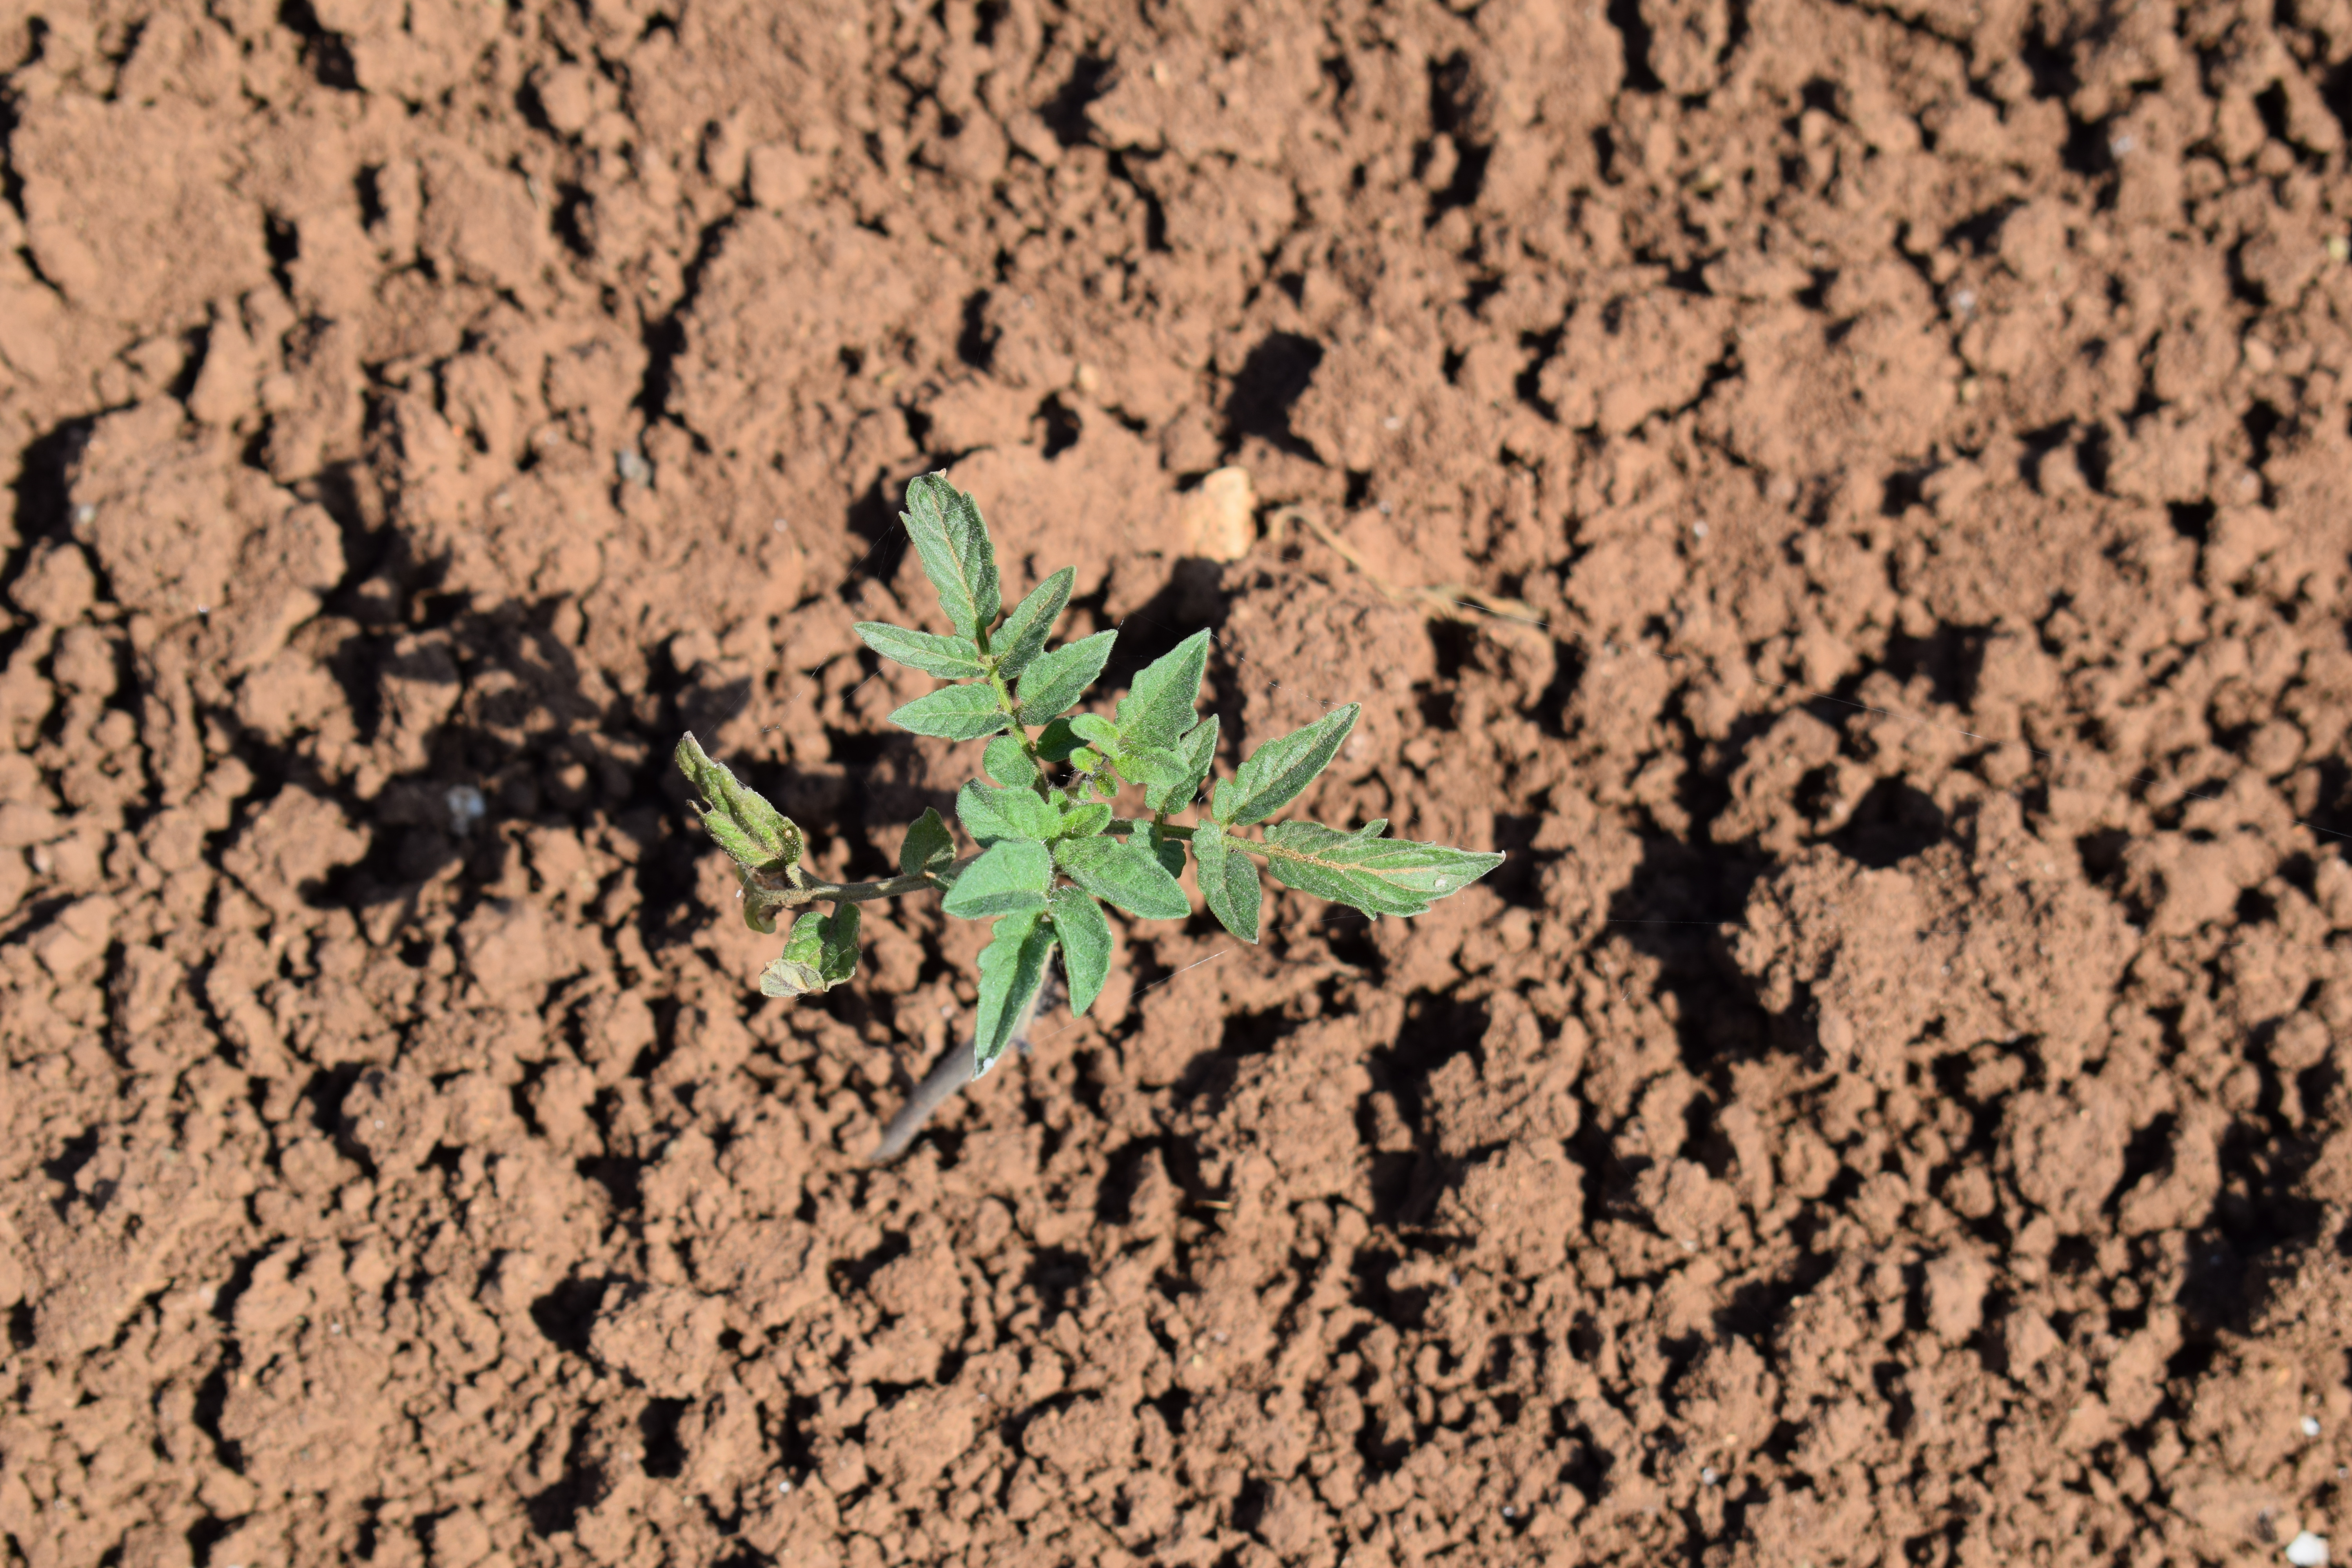
Label: tomato